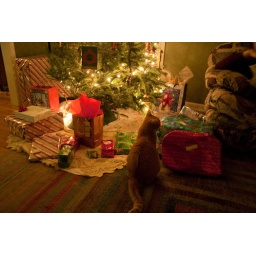
Our cat under the tree